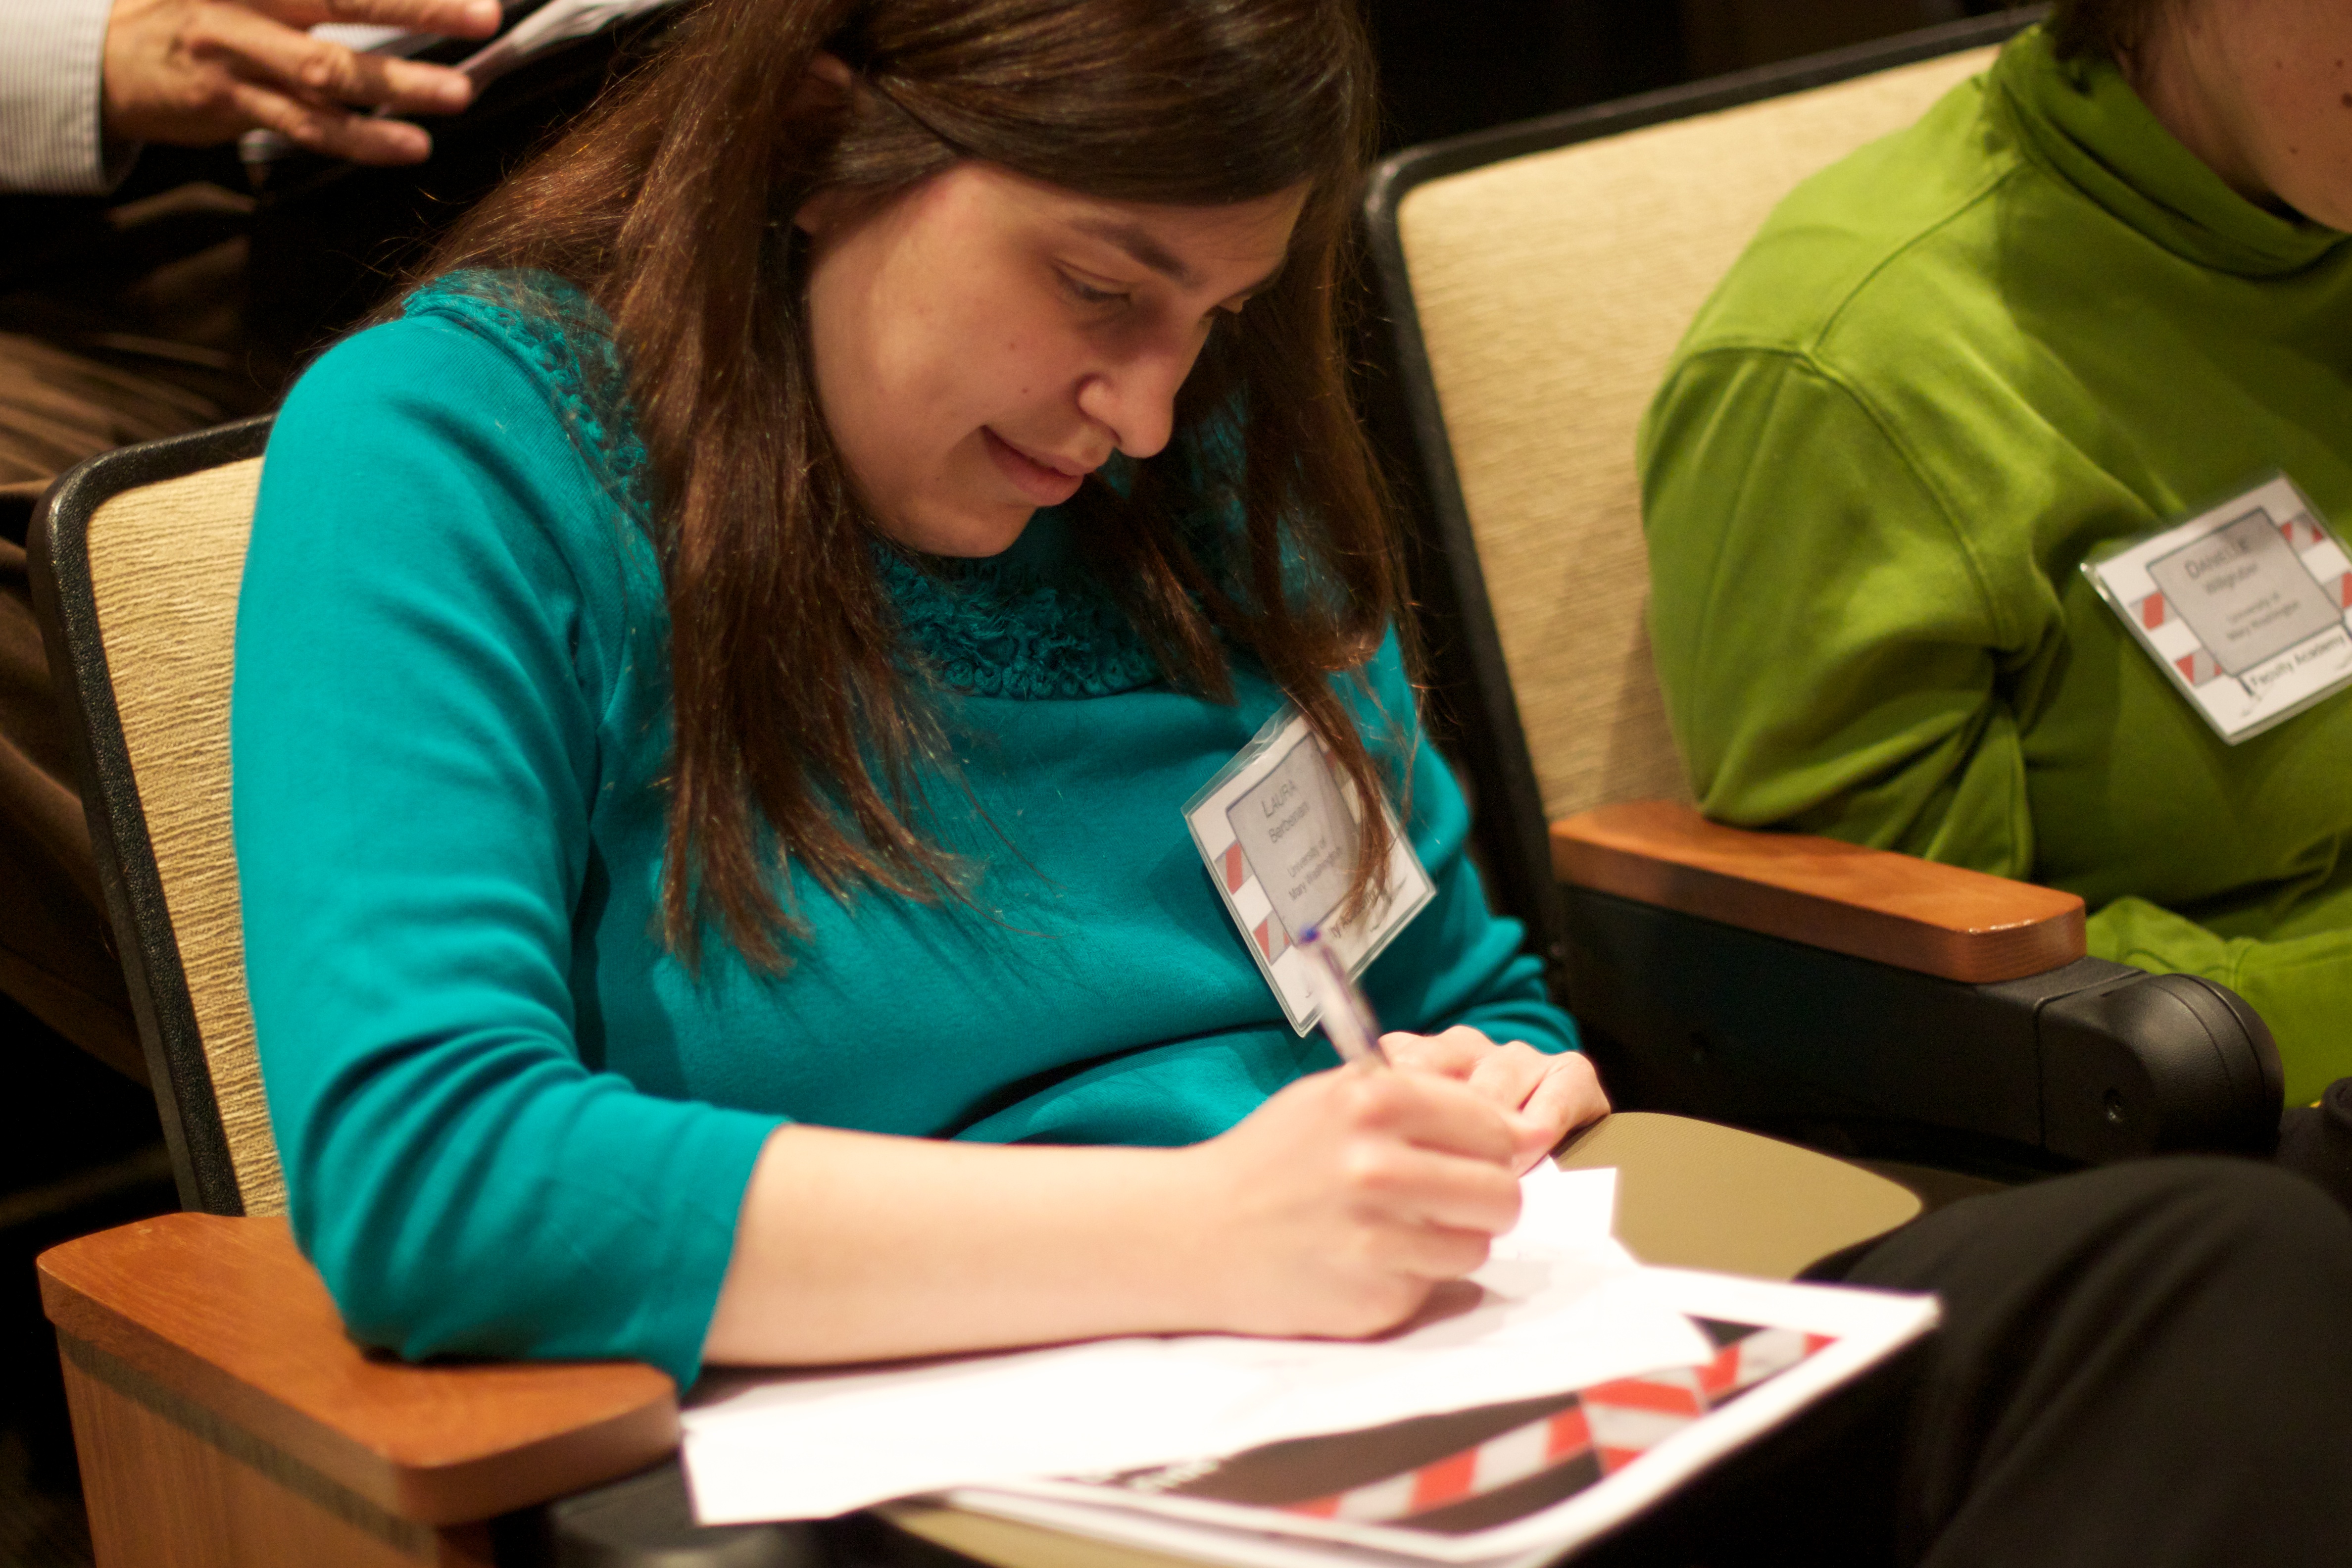
writing, person, reading, student, professional, conversation, education, learning, umwfa12, homework